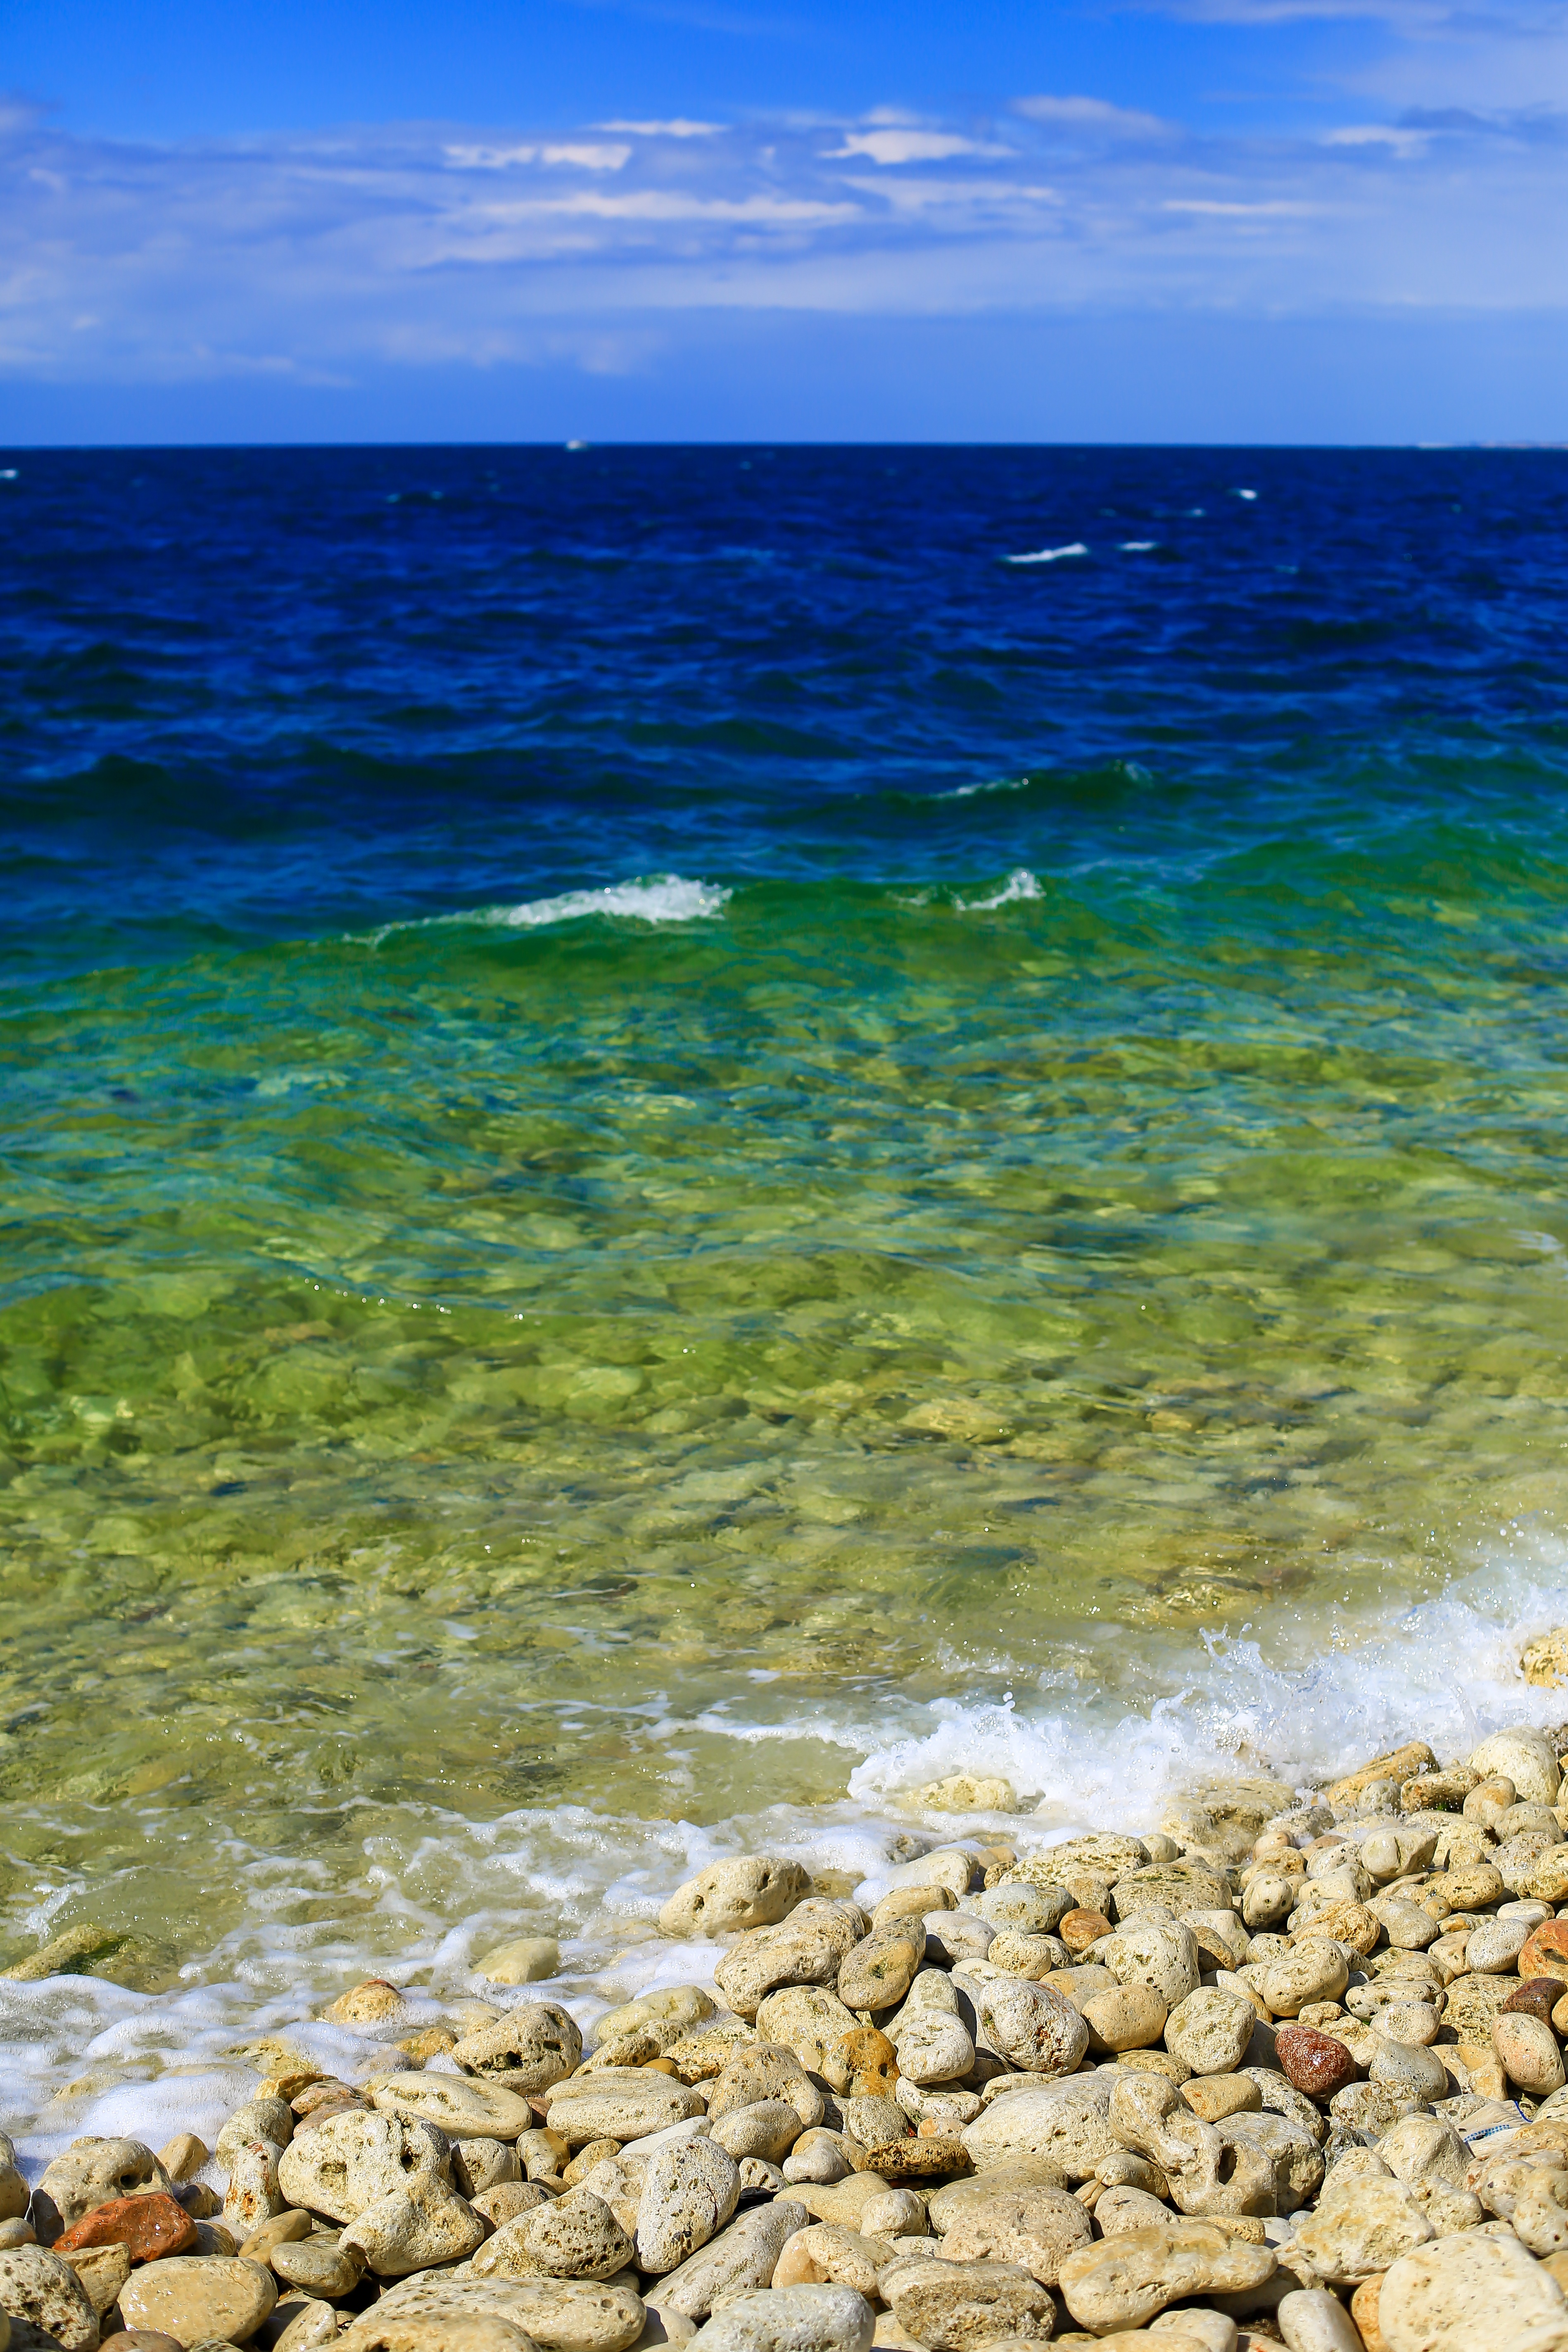
beach, landscape, sea, coast, water, nature, grass, sand, rock, ocean, horizon, architecture, sky, sun, sunlight, shore, wave, view, city, stone, monument, summer, travel, love, cove, journey, seascape, cumulus, bay, island, blue, freedom, tourism, material, body of water, freshness, blue sky, old town, sunny, clouds, pebbles, vegetation, inspiration, culture, history, day, historical, russia, cape, partly cloudy, black sea, crimea, dark blue sky, hersonissos, sun behind the clouds, tauris, wind wave